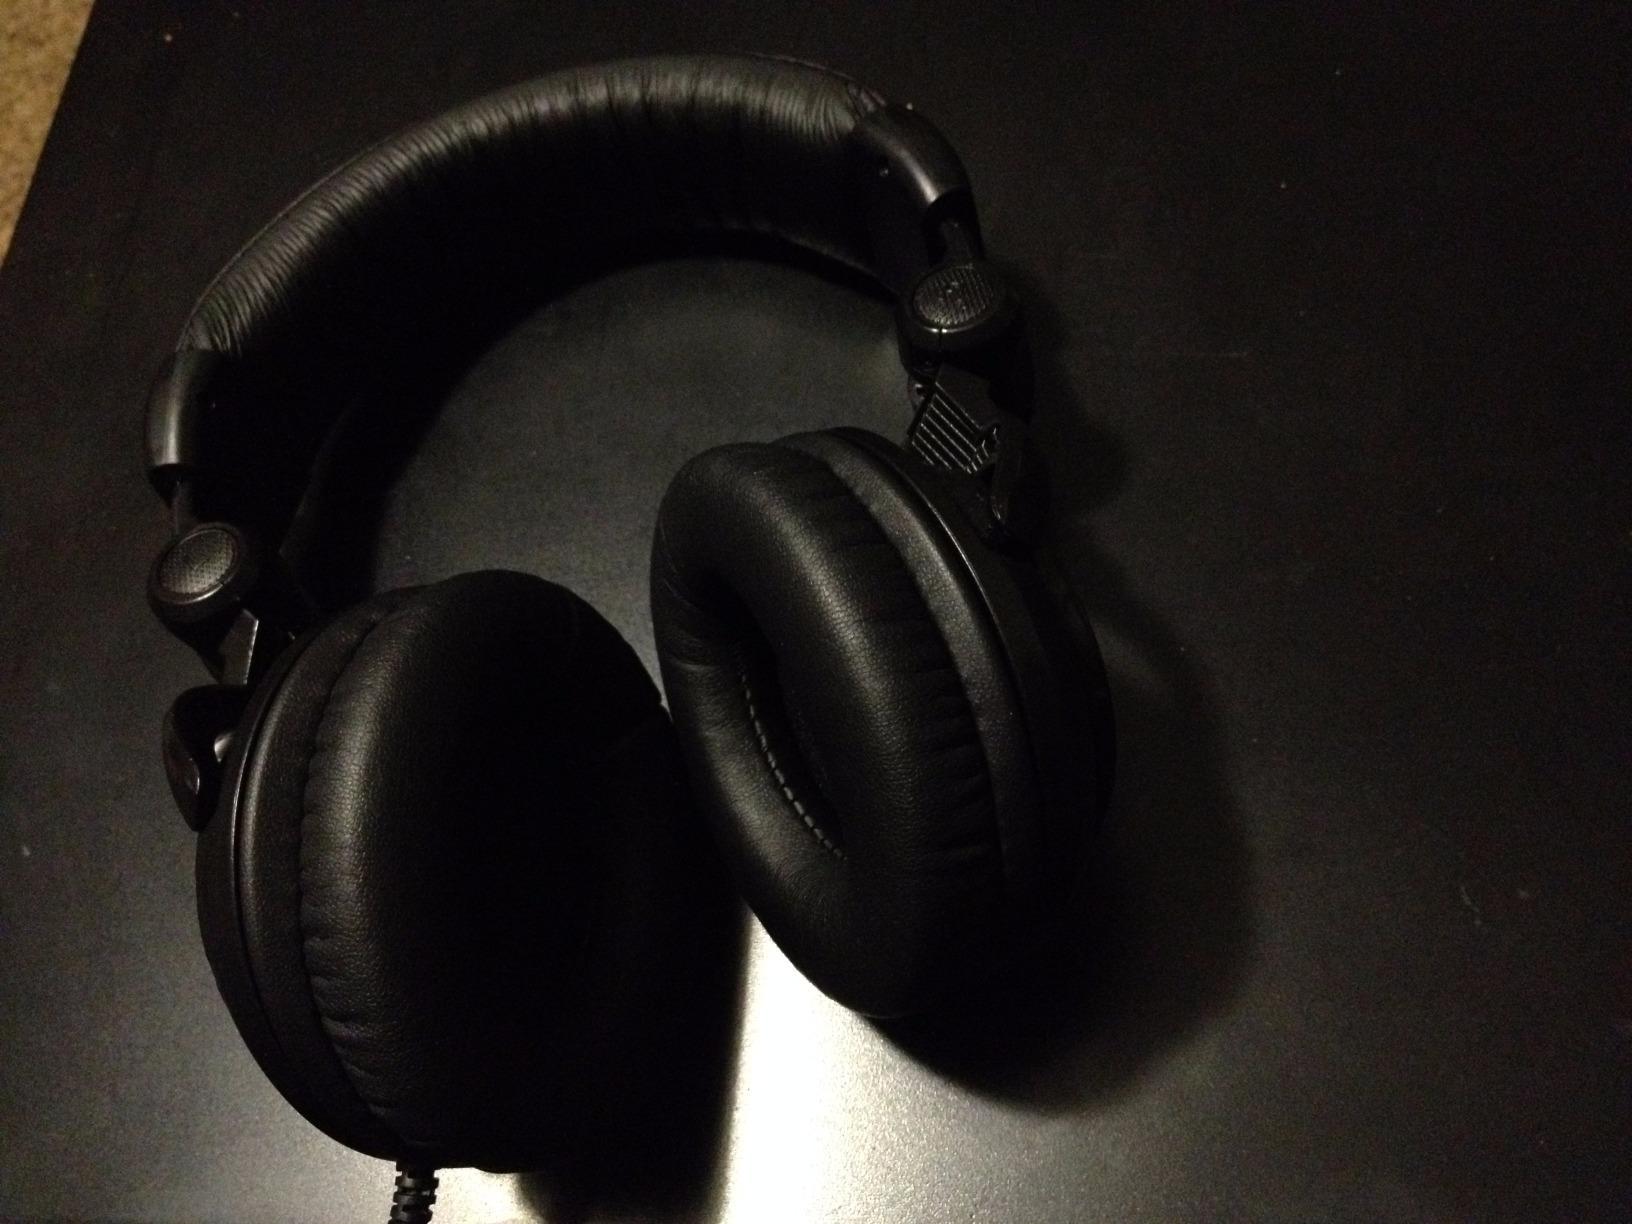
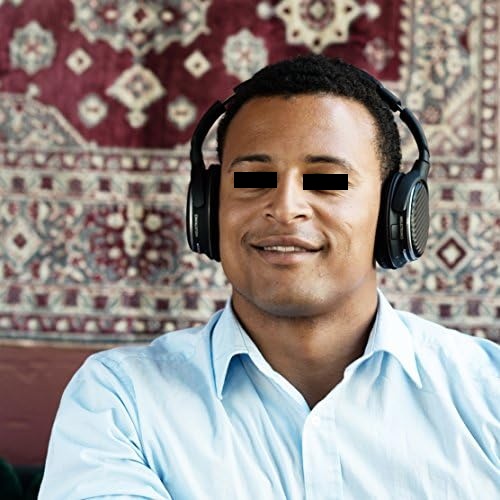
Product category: headphones
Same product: no